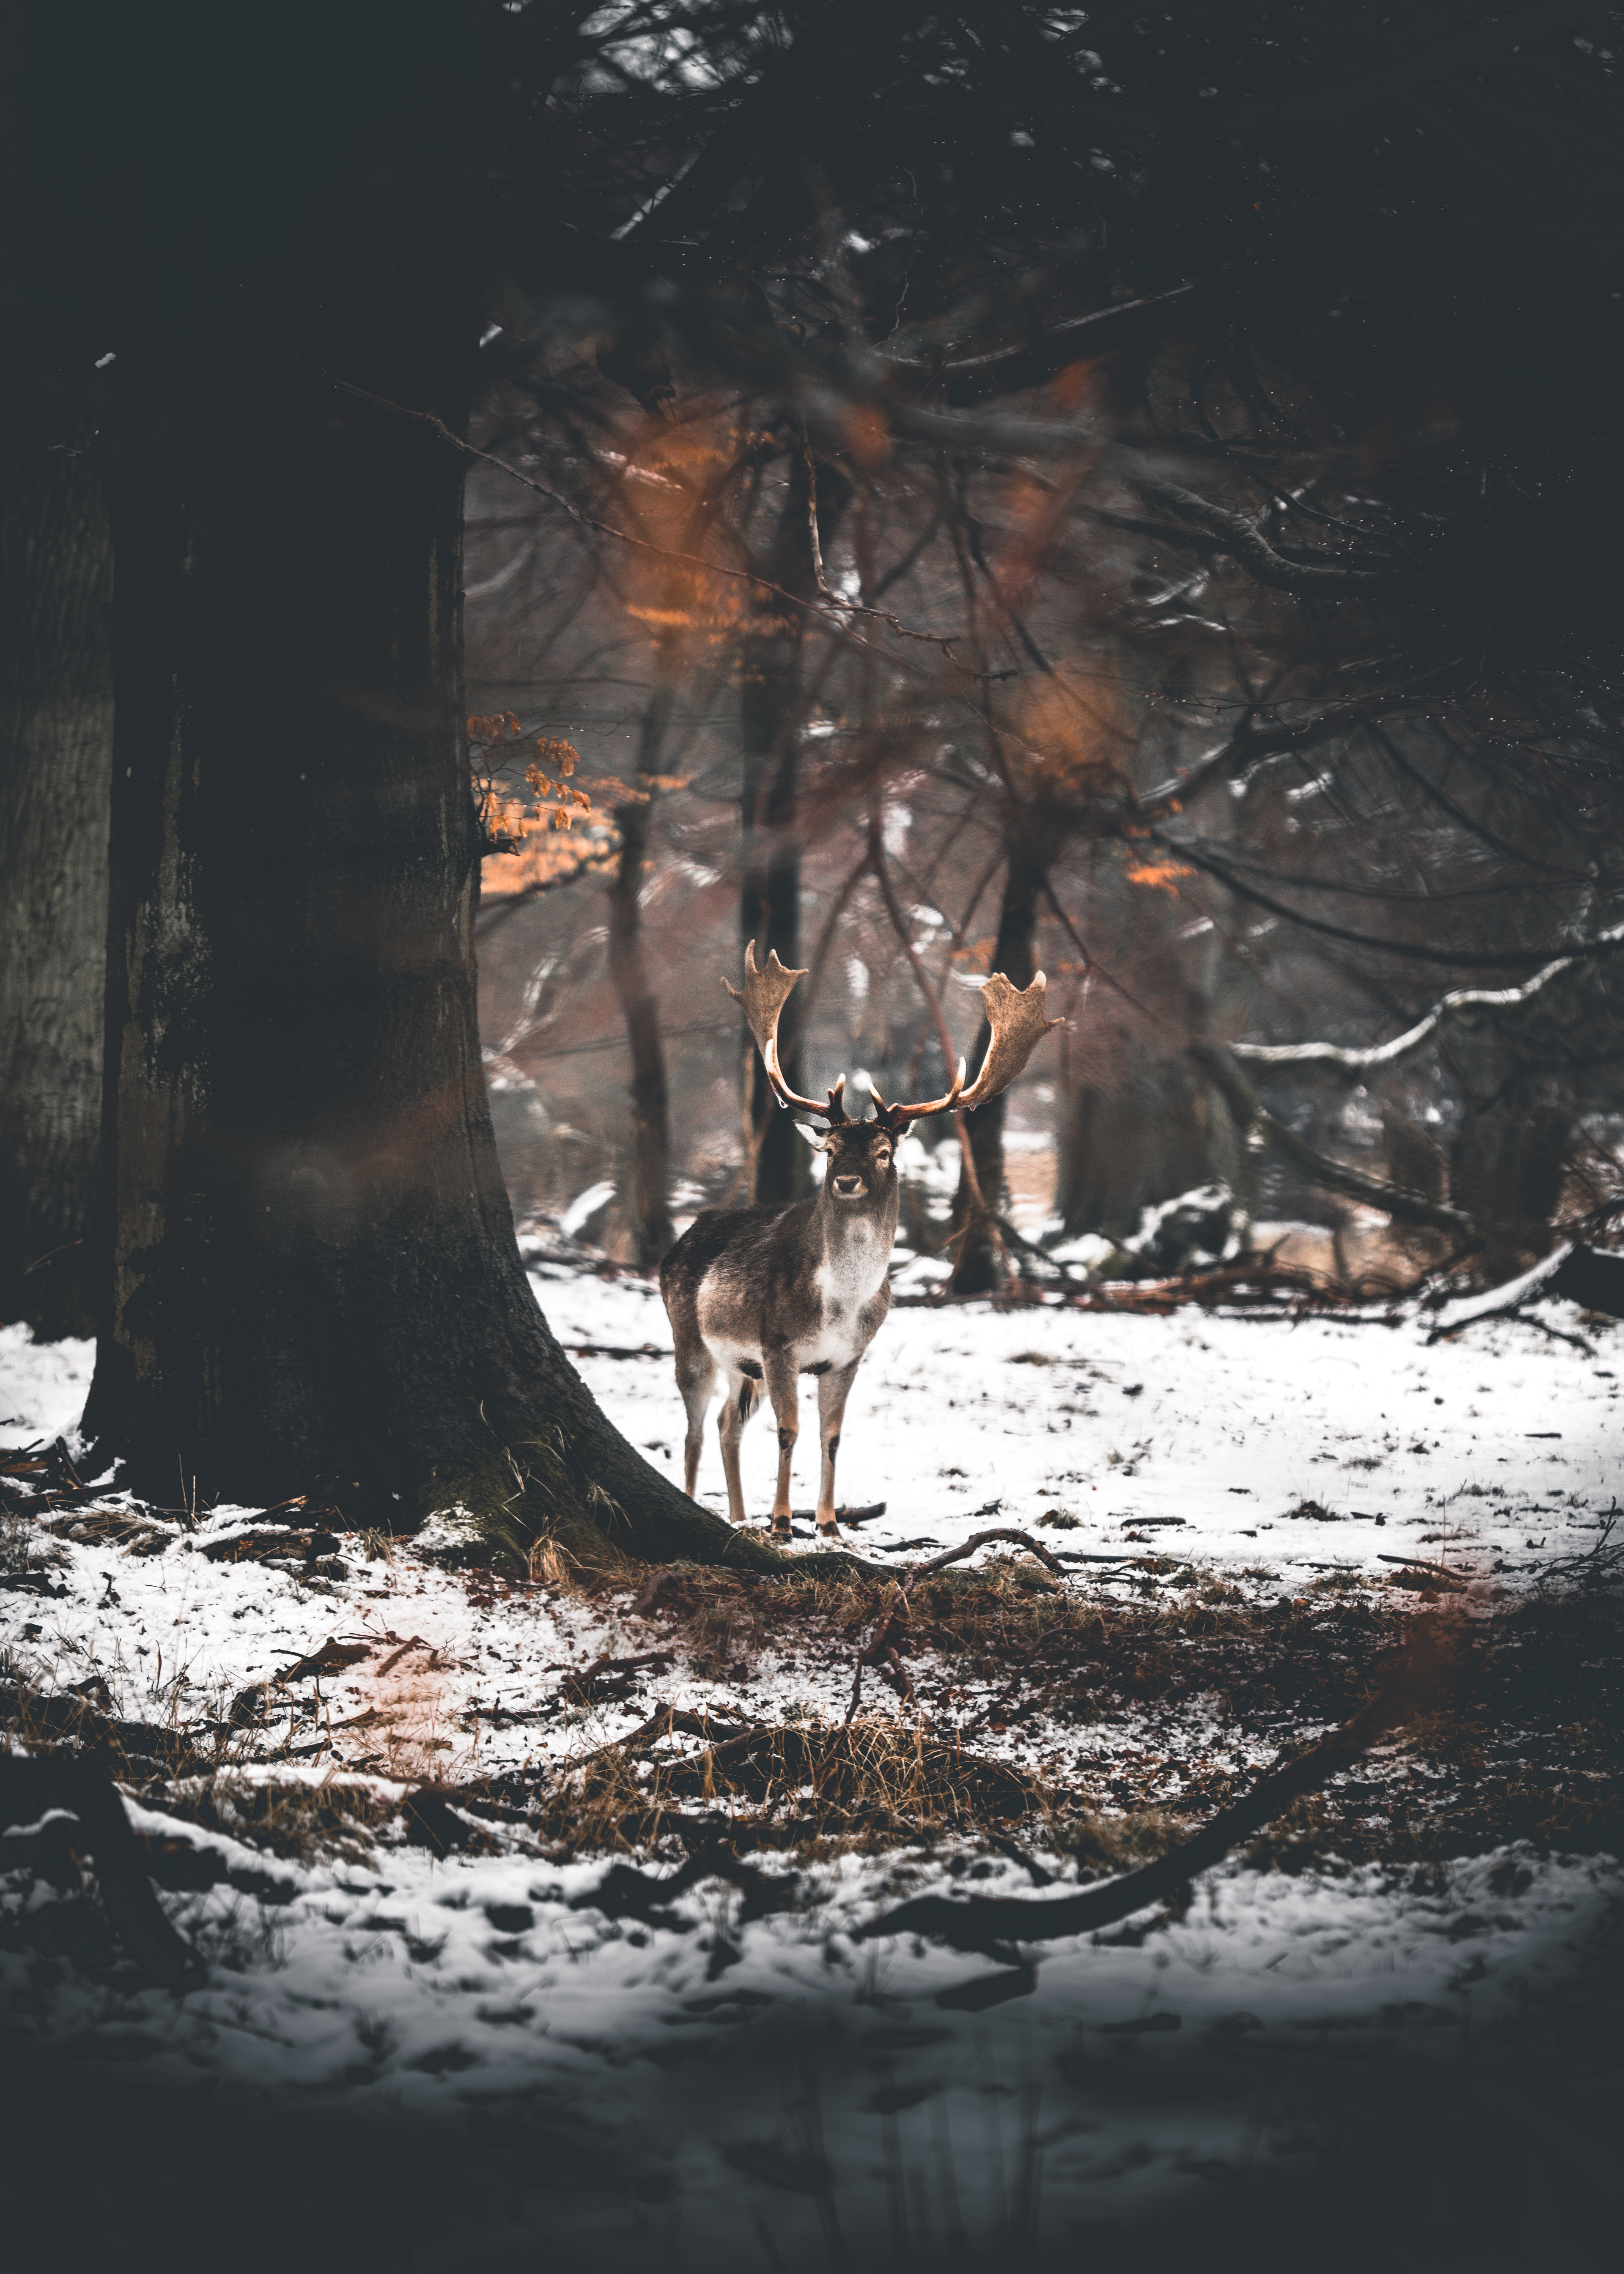
reflection, wildlife, tree, branch, forest